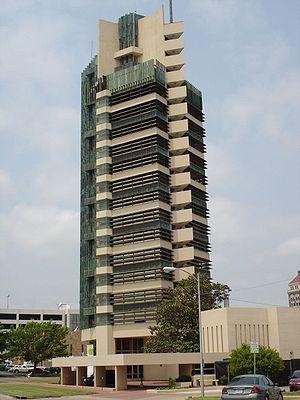
L'Architecture moderne ou Mouvement moderne naît du passage progressif de la campagne à la ville dans un contexte de changements techniques, sociaux et culturels liés à la révolution industrielle. Les conséquences se font sentir dans la construction et l'urbanisme entre la fin du XVIIIᵉ siècle et le début du XIXᵉ siècle et plus précisément dans l'après guerre après Waterloo. Puis une ligne cohérente de pensée se produit pour la première fois en Angleterre avec William Morris en 1860 mais le point crucial du processus qui met la théorie et la pratique face à la réalité est atteint par Walter Gropius en 1919 quand il ouvre le Bauhaus de Weimar. C'est à ce moment que l'on peut parler au sens strict du terme de mouvement moderne.